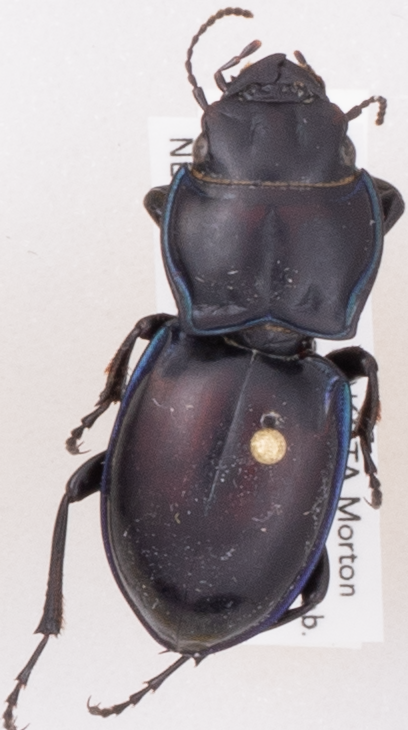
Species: Pasimachus elongatus
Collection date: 2019-08-20
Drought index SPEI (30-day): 0.362
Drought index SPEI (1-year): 1.13
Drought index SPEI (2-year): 0.944